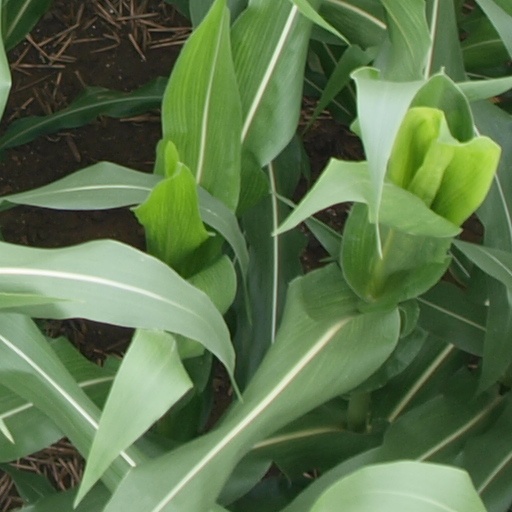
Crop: maize; corn